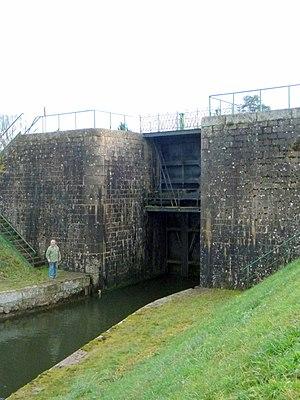
à Bourg-le-comte écluse n°7 sur le canal de Roanne à Digoin, profonde de 11 mètres (7,2 m de chute d'eau).
Le Brionnais est une petite région, pays traditionnel de France, situé dans le sud de la Bourgogne. Elle est réputée pour ses églises romanes, ses châteaux, sa gastronomie et ses paysages verdoyants.
Bourg-le-Comte est une commune française située dans le département de Saône-et-Loire en région Bourgogne-Franche-Comté.